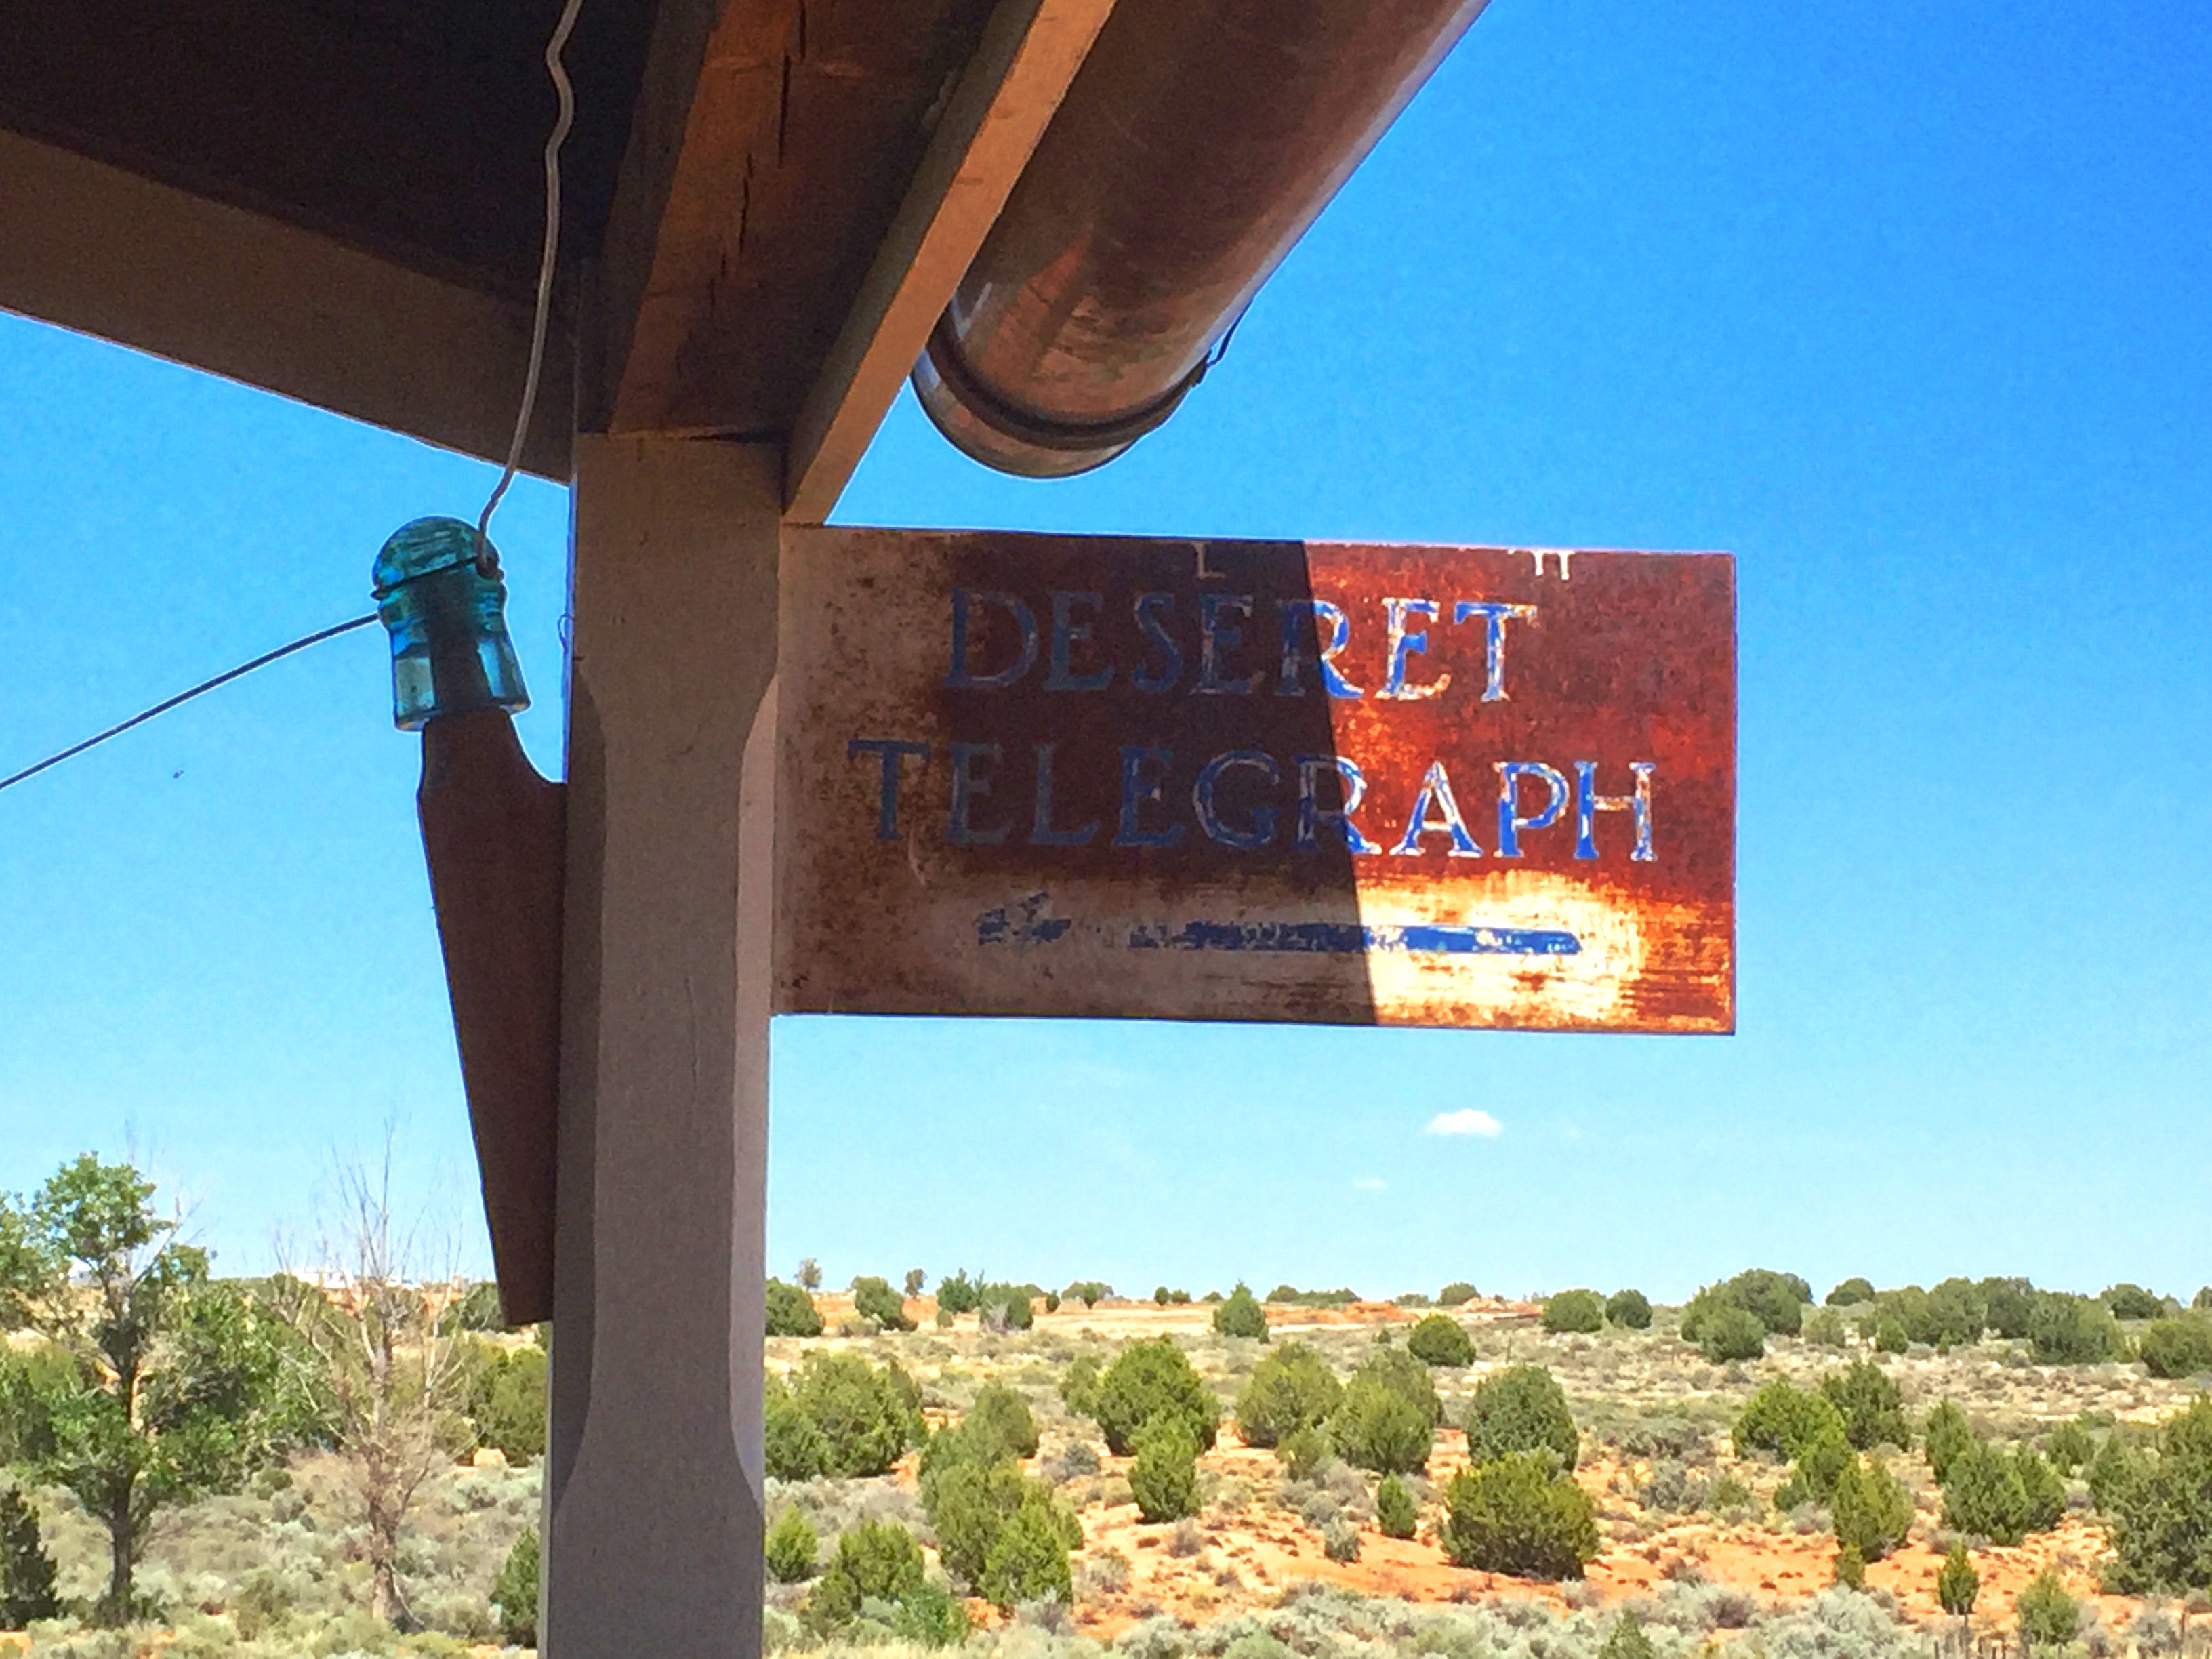
advertising, sign, signage, road trip